Instow

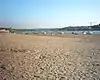
Instow Beach, overlooking River Torridge and A39 Torridge Bridge

The line opened from Barnstaple to Fremington in 1848, and then passenger trains ran from Barnstaple to Bideford from 2 November 1855 after the Bideford Extension Railway reached and a station was built at Instow. The line was further extended to Torrington in 1872. Passenger services ceased on 2 October 1965 although ball clay traffic continued until 1982.